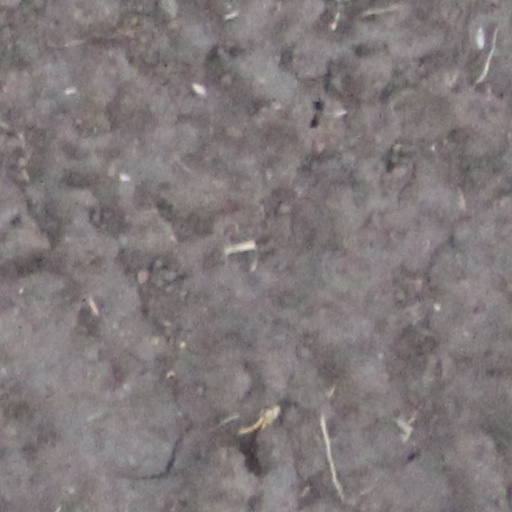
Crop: wheat